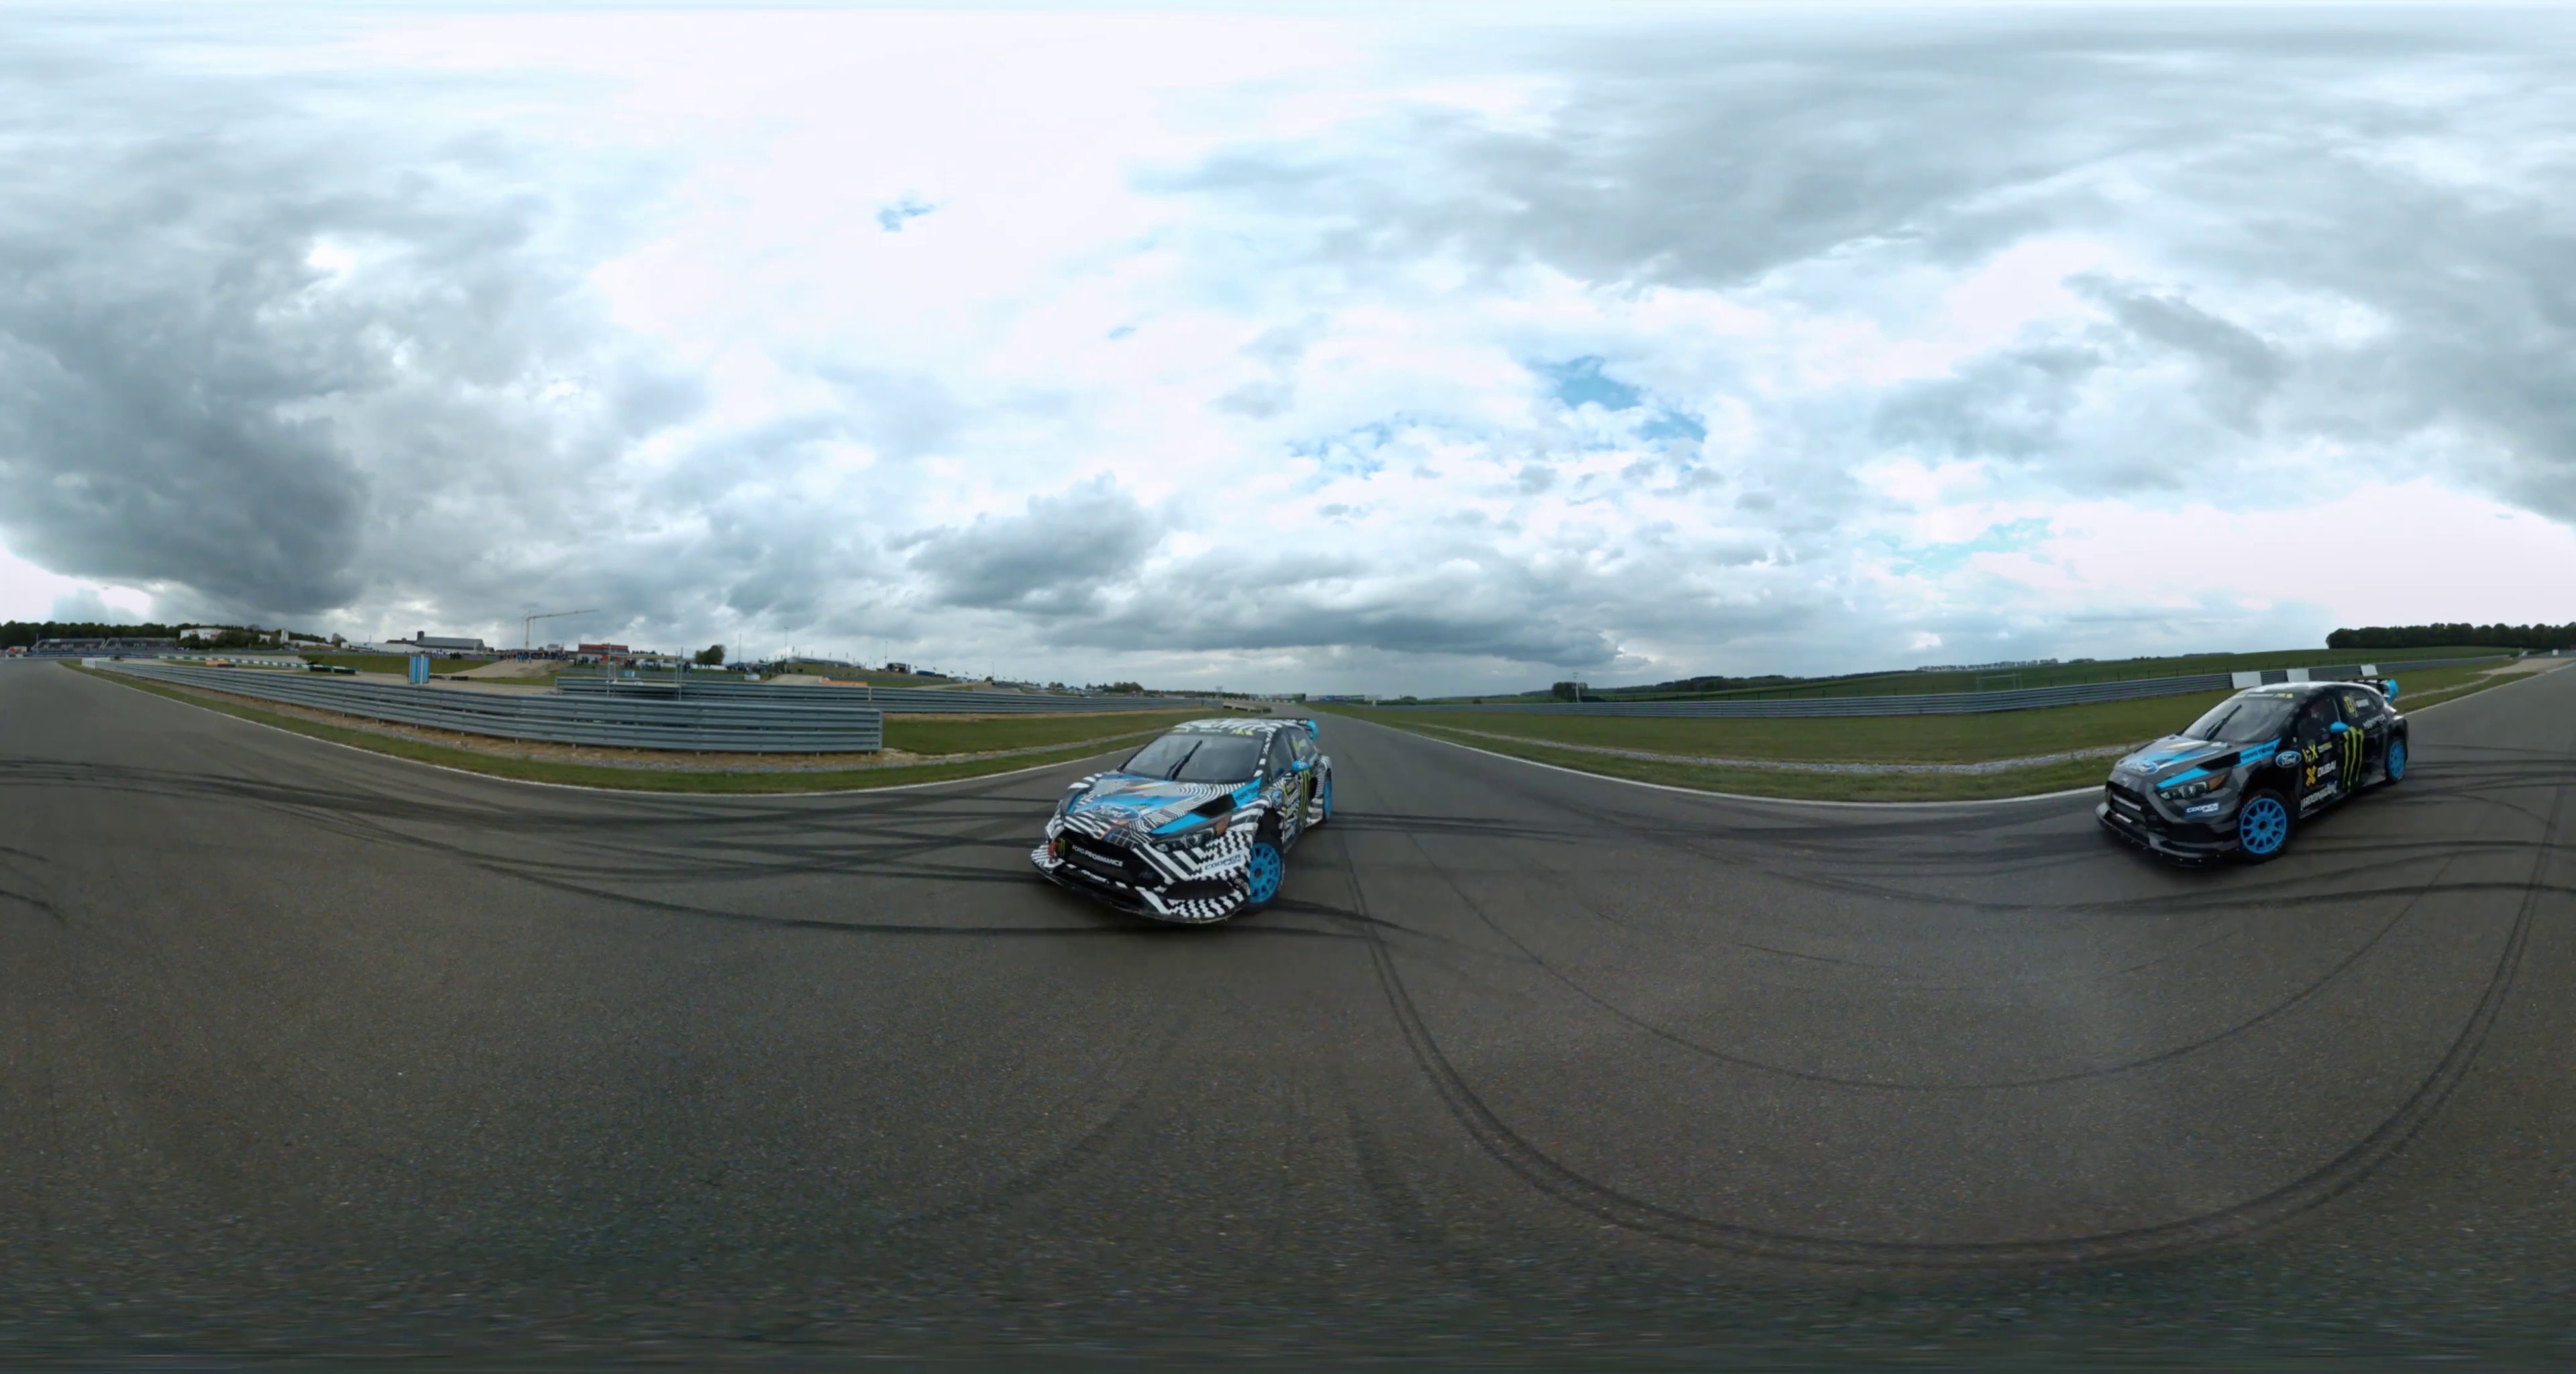
Referred object: Black car with blue wheels

Referred object: the blue-and-white striped race car